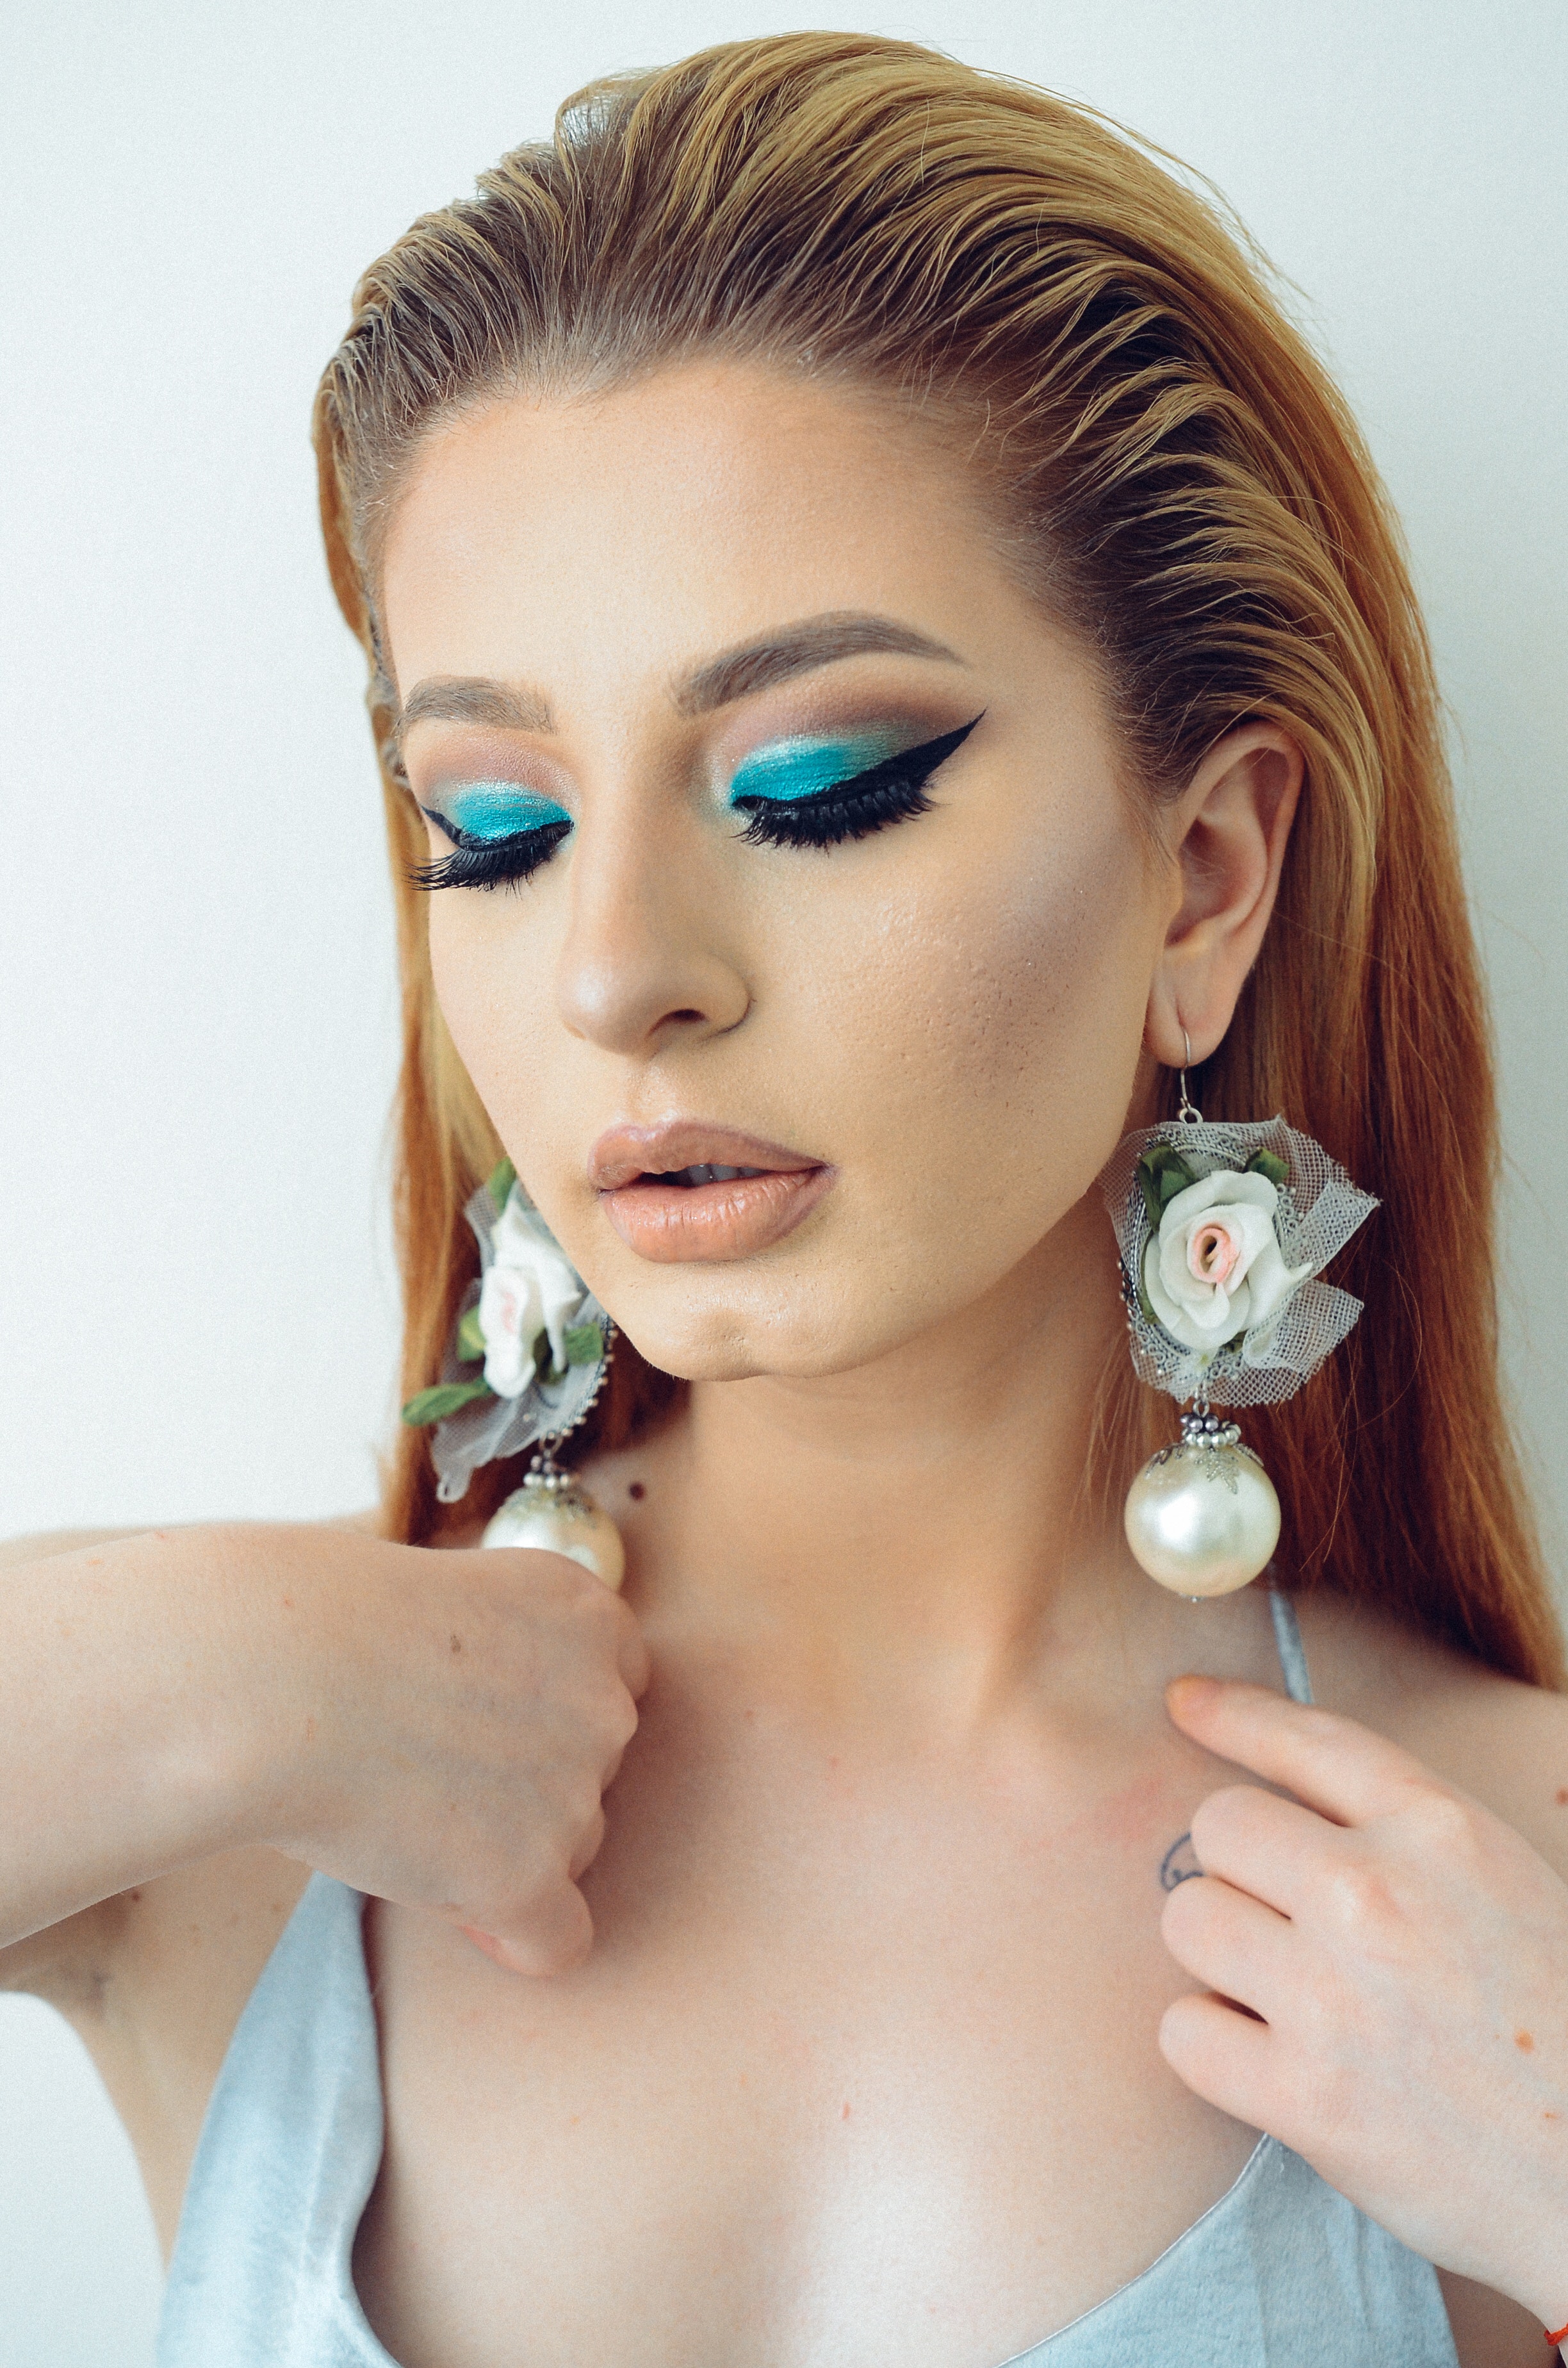
face, hair, skin, eyebrow, eyelash, lip, beauty, hairstyle, head, cheek, eye, nose, blond, chin, eye shadow, close up, forehead, model, organ, eyelash extensions, shoulder, long hair, ear, photo shoot, photography, jaw, fashion accessory, iris, brown hair, jewellery, hair coloring, makeover, portrait photography, makeup artist